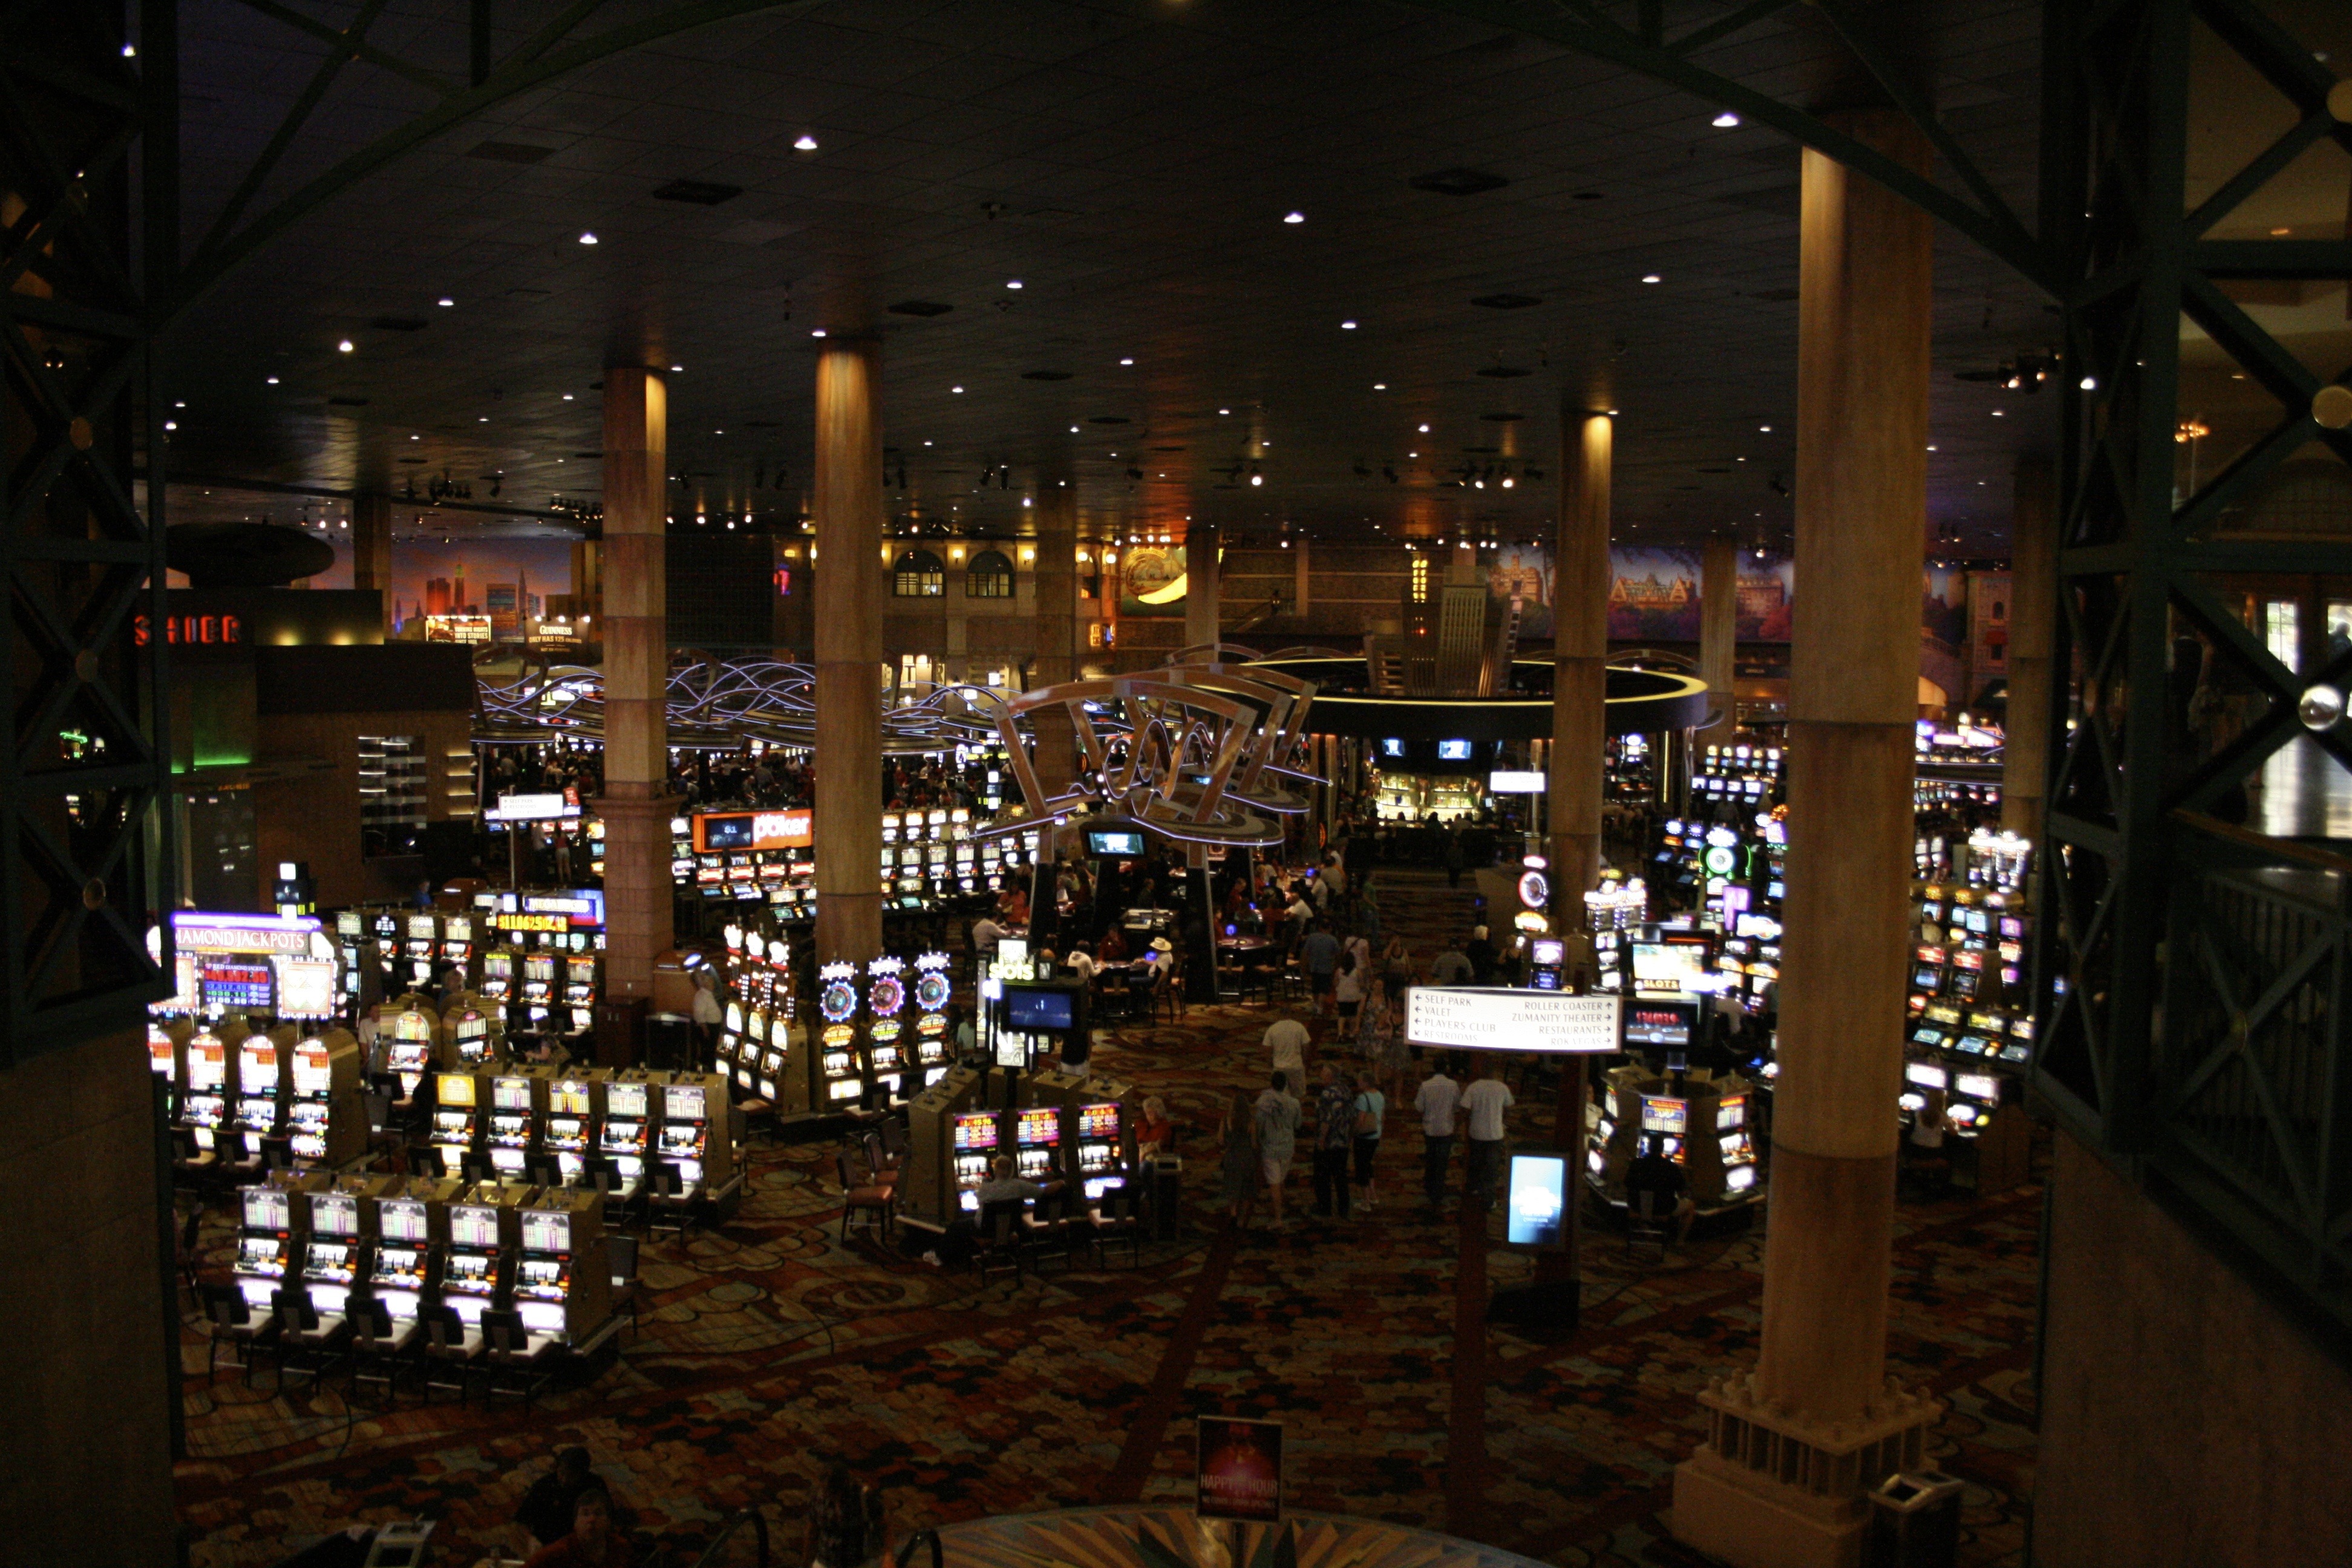
night, building, city, evening, america, lighting, casino, gambling, las vegas, game casino